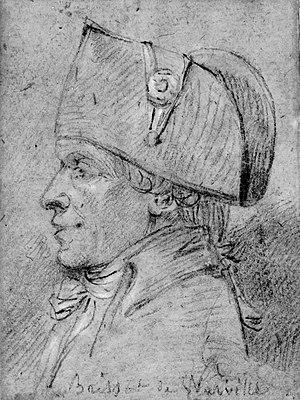
Croquis de Jacques Pierre Brissot.
Georges-François-Marie Gabriel est un peintre et miniaturiste français né à Paris en 1775 et mort en 1846.
Jacques Pierre Brissot, ou Brissot de Warville, né le 15 janvier 1754 à Chartres et mort guillotiné le 31 octobre 1793 à Paris, est un homme politique français. Il est présenté comme le chef de file des Girondins pendant la Révolution française.